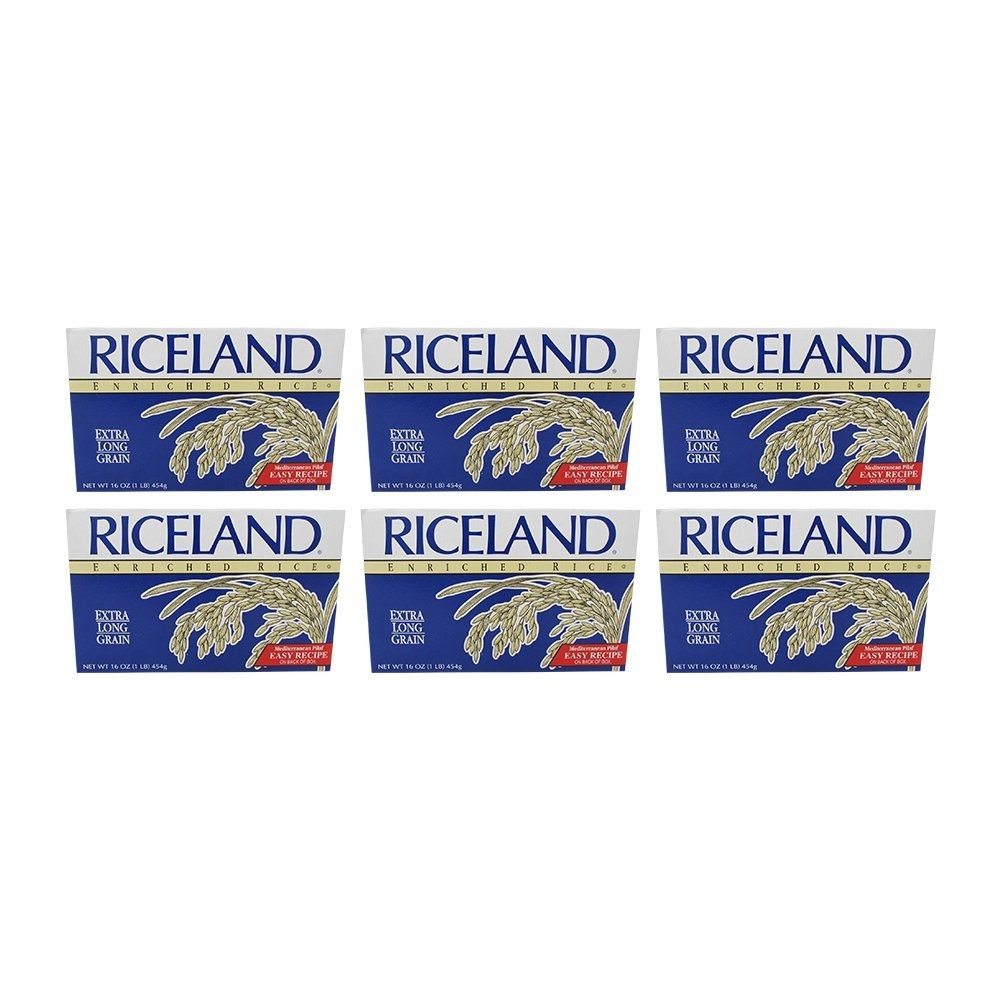
Item Name: Riceland Extra Long Grain White Rice 16 Oz (Pack of 6)
Bullet Point 1: 16 Oz Box (Pack of 6)
Bullet Point 2: It will remain separate and fluffy when cooked, and is the perfect choice whether as an ingredient for the main course, side dish, or salad.
Value: 96.0
Unit: Ounce

Price: 1.48